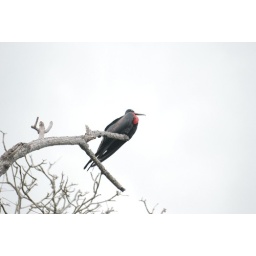
male Great Frigatebird (Fregata minor minor). Different from male Christmas Frigatebird by lacking a white belly